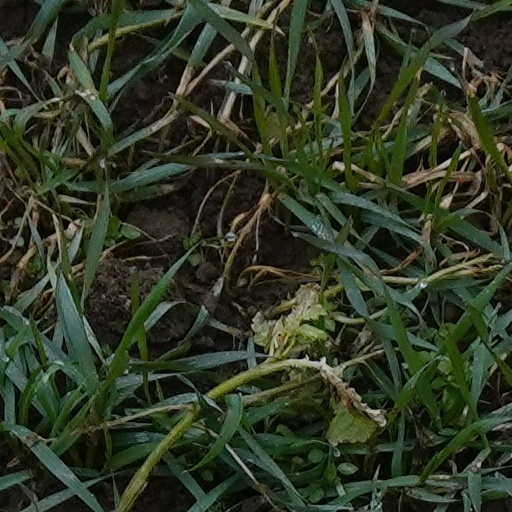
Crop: wheat